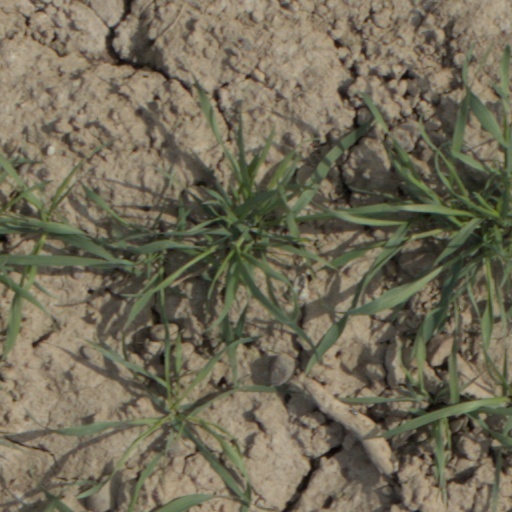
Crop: wheat